Treaty of Shimoda

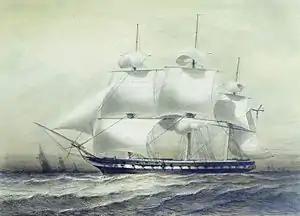
The Russian frigate "Pallada" that carried Vice-Admiral Yevfimy Putyatin to Japan.

A few years later, Russia learned that the United States was preparing an expedition to be led by Commodore Matthew Perry, to open Japan by gunboat diplomacy if necessary. If successful, it was feared that this would provide more American influence in the Pacific region and Asia, and to give America the most advantage position in Japan. Russia immediately recommenced plans to send a mission to the Far East. Russian minister of Foreign Affairs Karl Nesselrode assigned Vice-Admiral Euphimy Vasil'evich Putiatin to head the Russian mission. The expedition included several notable Sinologists and a number of scientists and engineers, as well as the noted author Ivan Goncharov, and the "Pallada" under the command of Ivan Unkovsky was selected as the flagship. Goncharov would use the experience in his "Fregat Pallada" (1858), in which he described the details of the voyage and the negotiations. It is a valuable description of how the Japanese received and processed foreign trade vessels and the perception of the experience of the Russians.